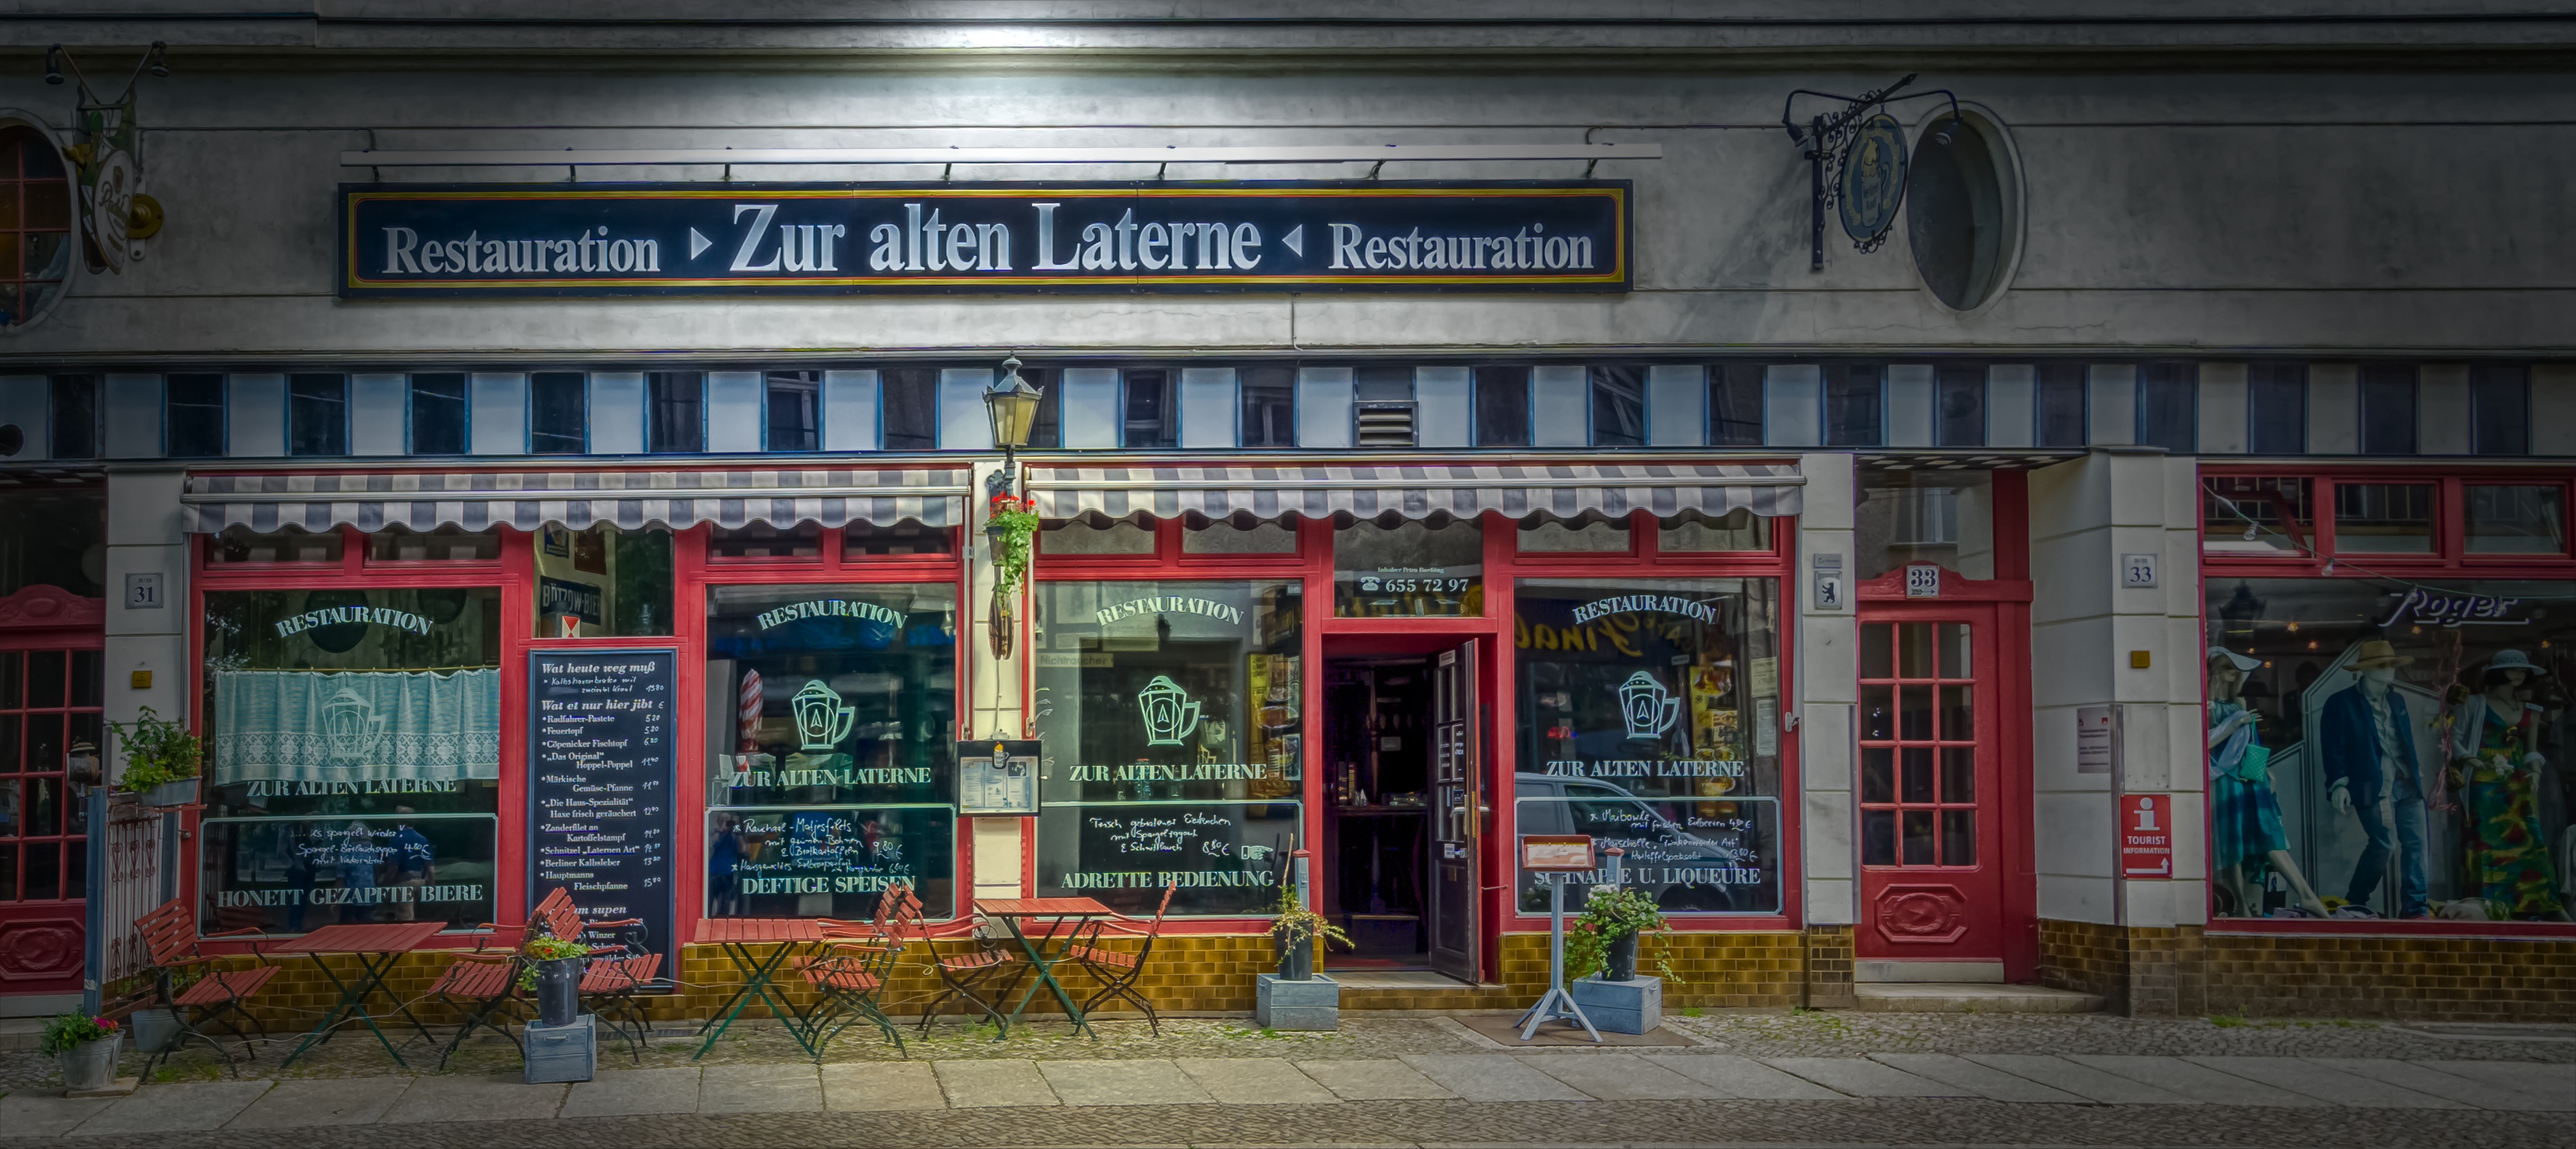
road, building, restaurant, downtown, facade, old town, berlin, restoration, k penick, to old lantern